Chasmosaurus

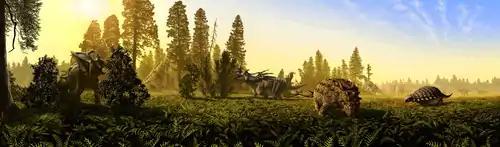
Depiction of the mega-herbivores in the Dinosaur Park Formation, "C. belli" on the left

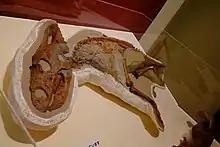
Juvenile UALVP 52613

The following cladogram shows the phylogeny of "Chasmosaurus" according to a study by Scott Sampson e.a. in 2010.